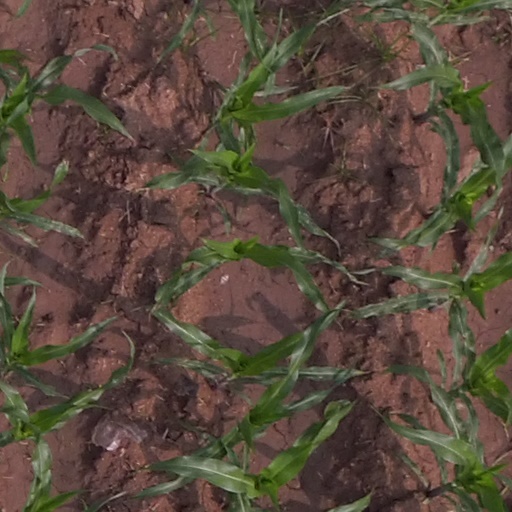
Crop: maize; corn